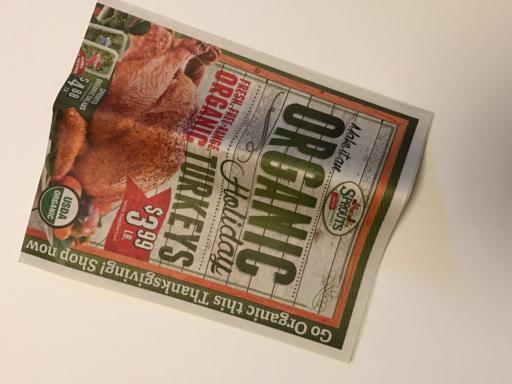
Waste category: paper